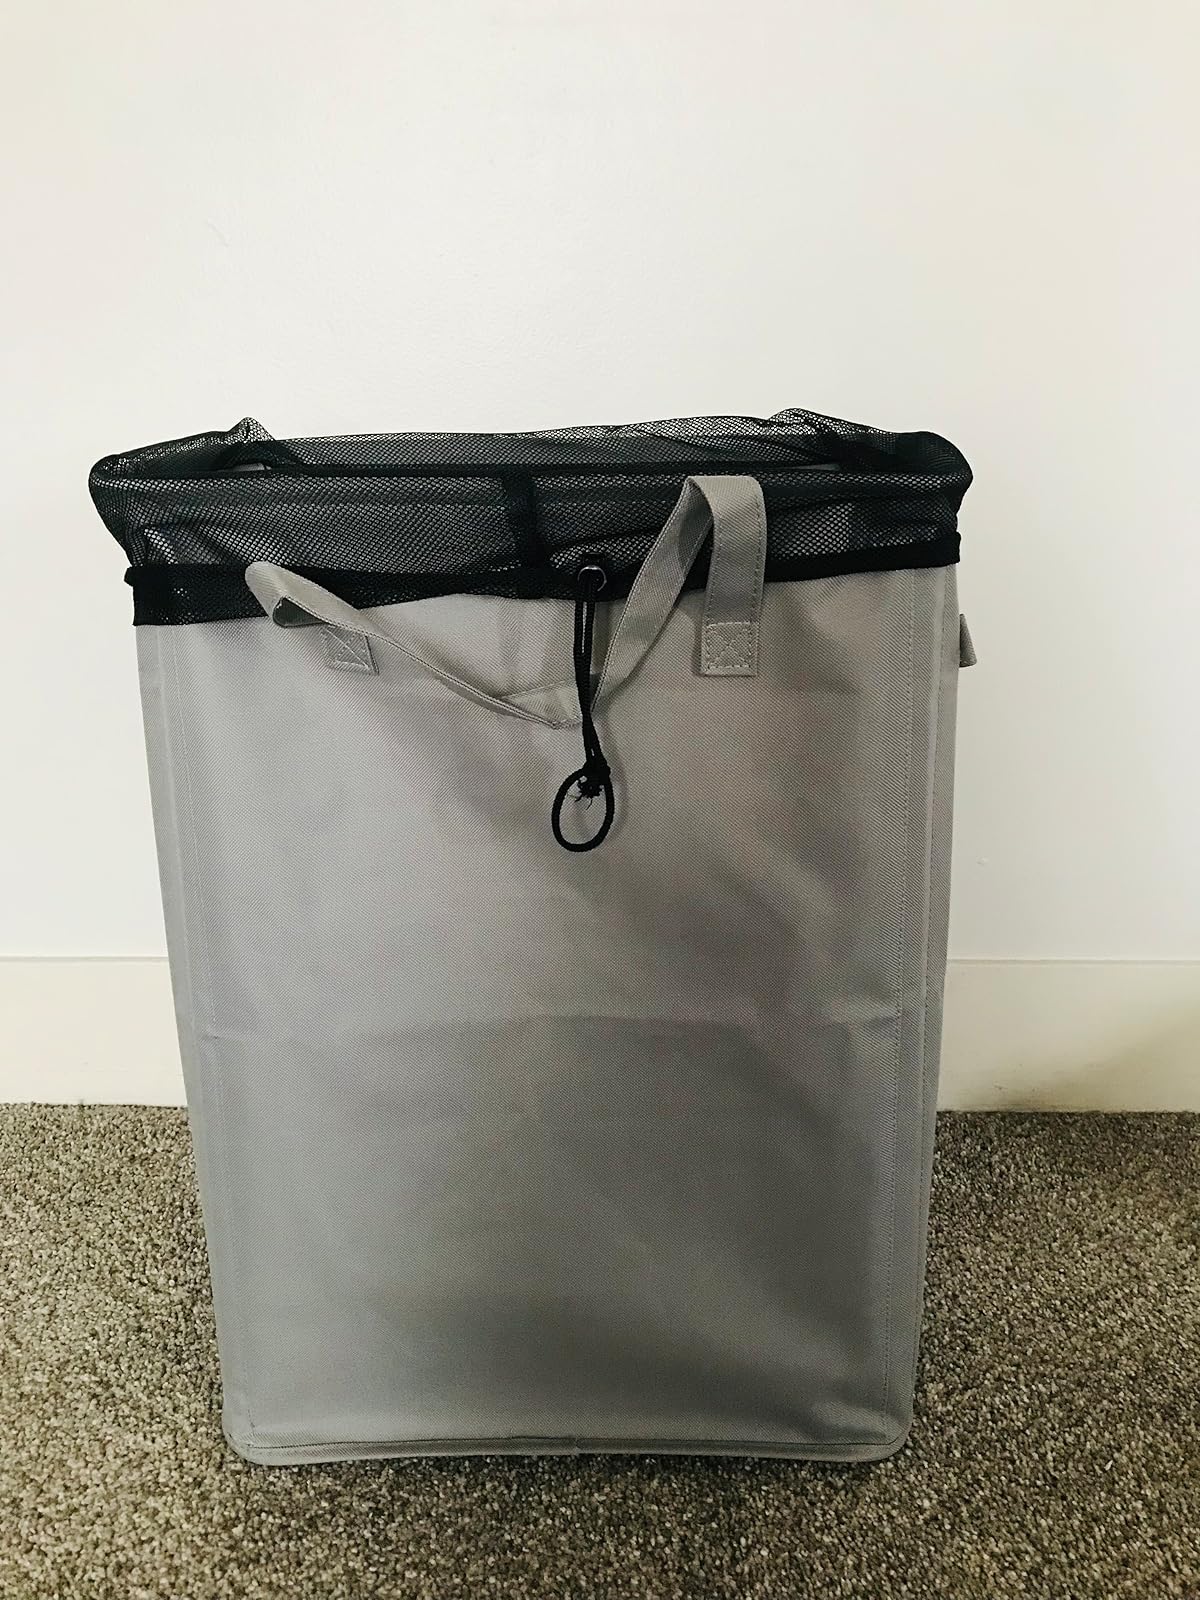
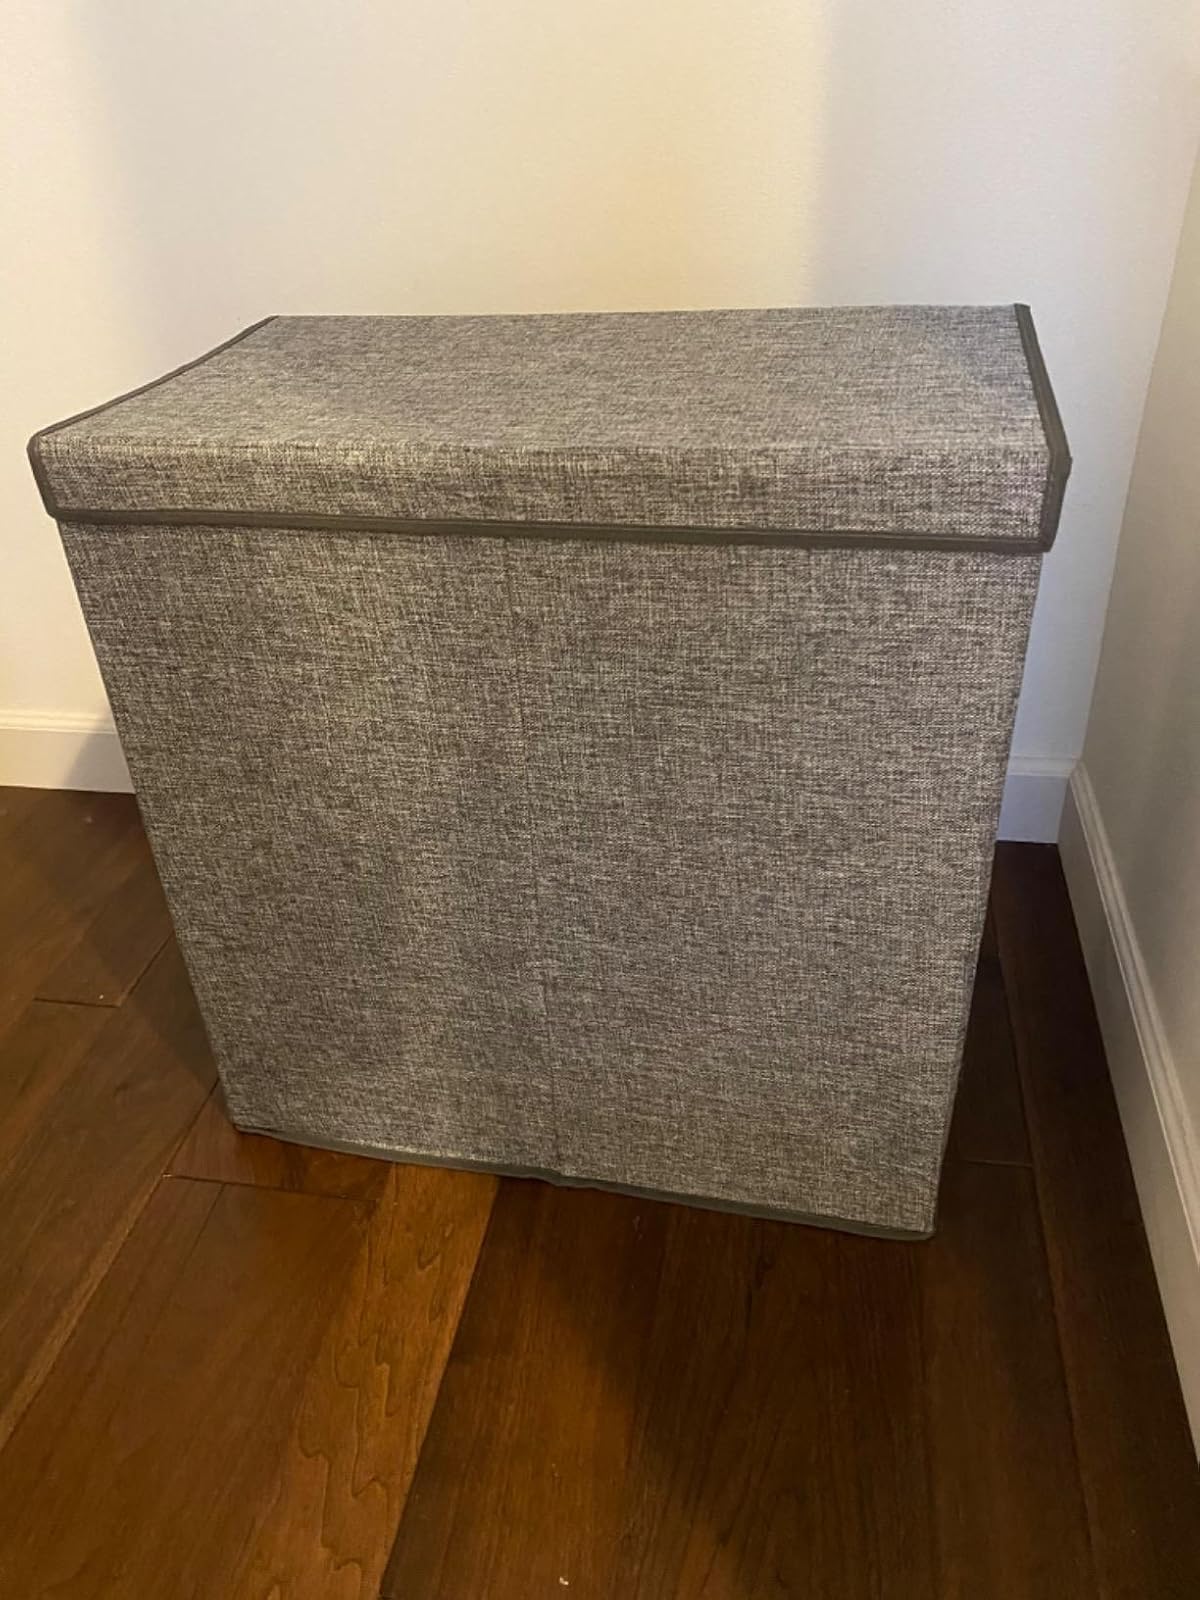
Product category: items_hamper
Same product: no